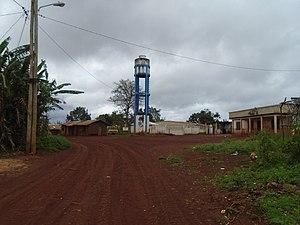
Le Chateau D'eau du village
Bandrefam est une chefferie du Cameroun. Bien que Bandrefam soit le nom officiel, les populations de cette chefferie s'identifient plutôt sous l'appellation Kouo'shi qui signifie : émergent du sol.Kouo'shi prendra la forme de Fab’gnwe aux alentours de 1921, puis de Ndiògfap vers 1928.Finalement, les colons Allemands vont l'appeler Bandrefam, le nom que nous connaissons aujourd'hui.